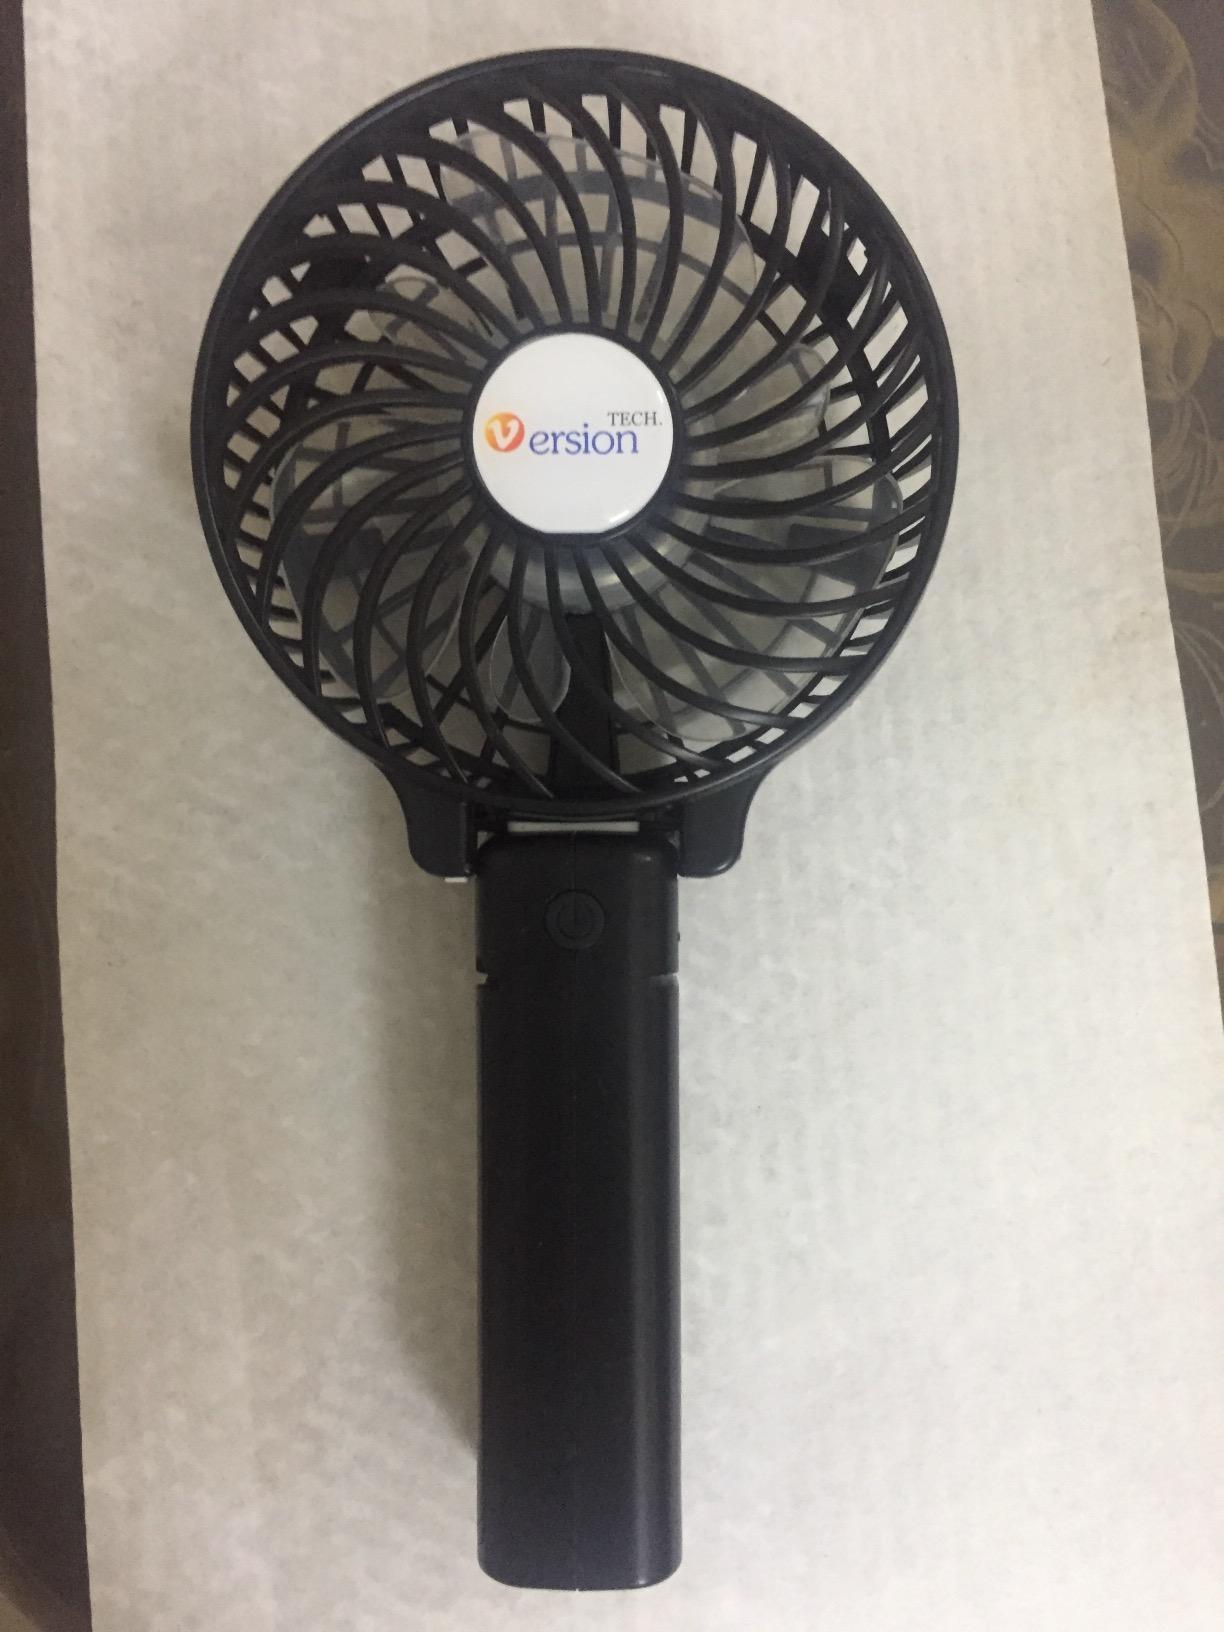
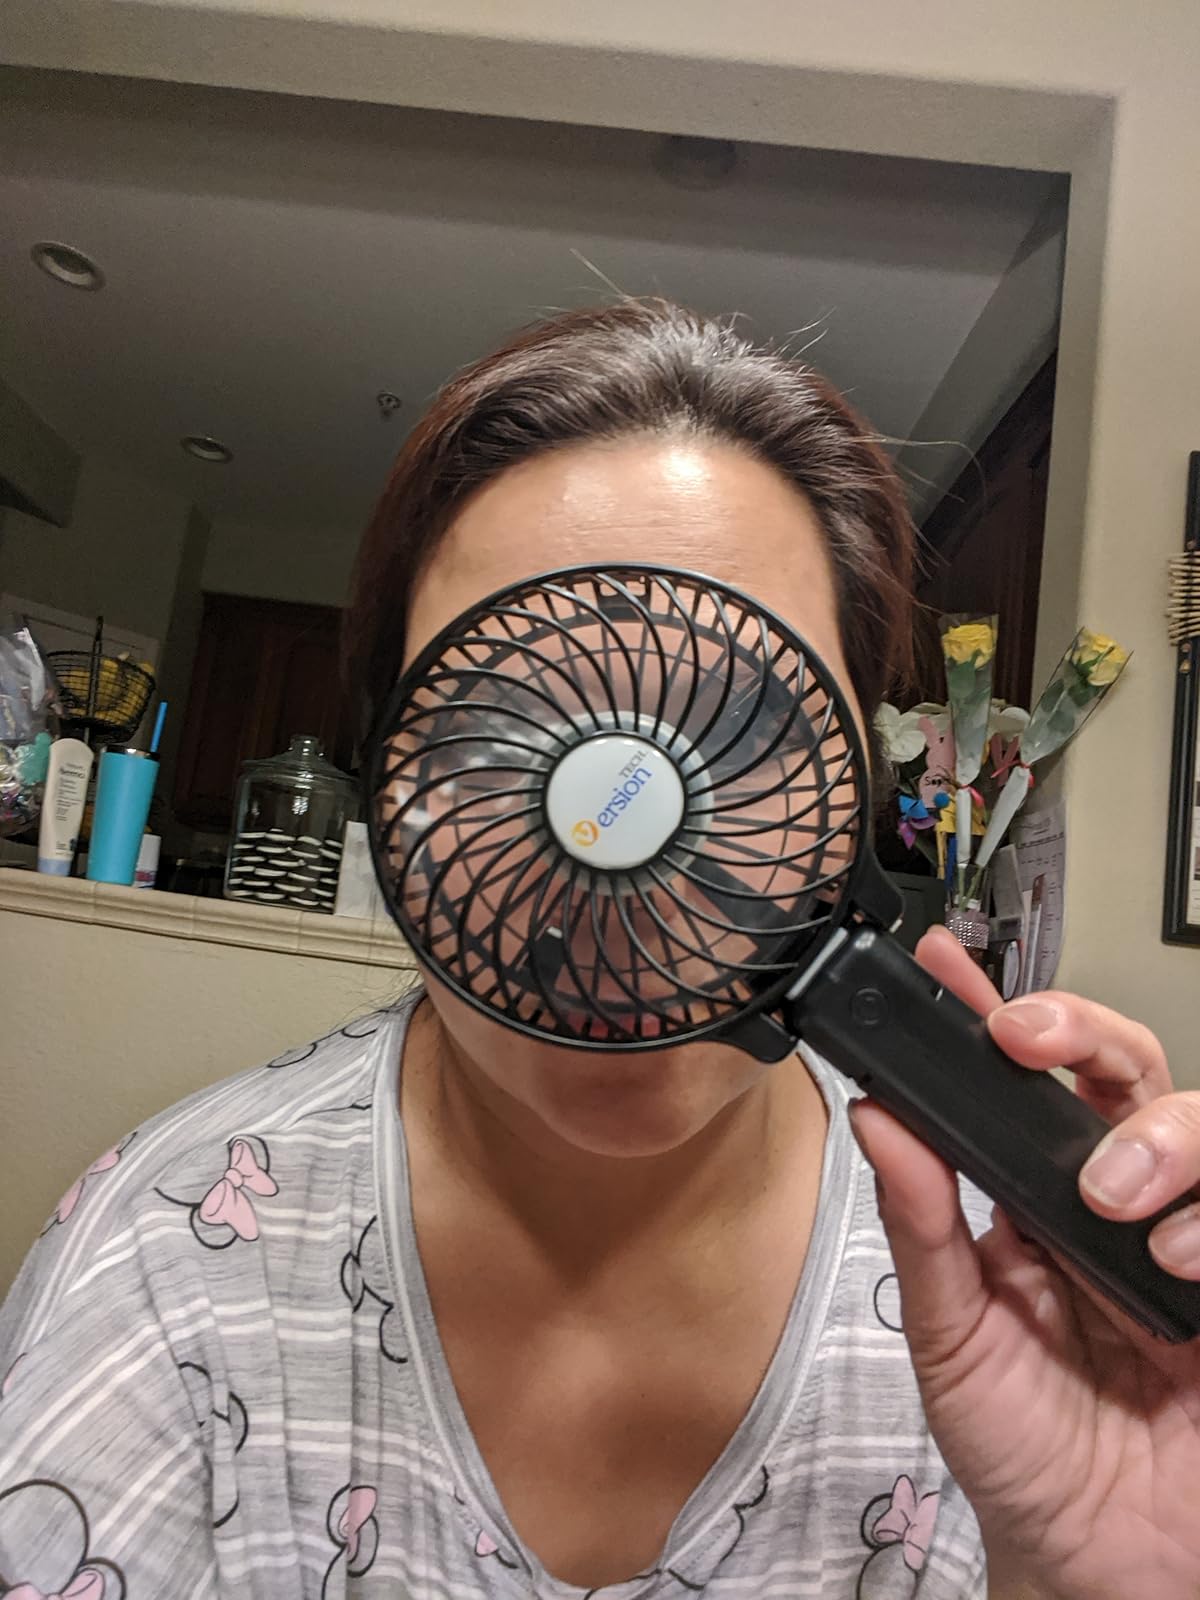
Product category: fan
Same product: yes